The Bengali Night

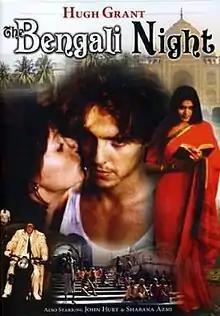
French theatrical release poster

The Bengali Night is a 1988 semi-autobiographical film based upon the Mircea Eliade 1933 Romanian novel, "Bengal Nights", directed by Nicolas Klotz and starring Hugh Grant, Soumitra Chatterjee, Supriya Pathak and Shabana Azmi.